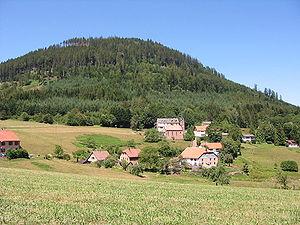
Le Climont appelé autrefois Clivemont en ancien français, Winberg en vieil-alsacien qui a donné très récemment Weinberg en alsacien et en allemand, est un sommet gréseux de forme conique du massif des Vosges. Le mont à la forme clivée, est reconnu de fort loin par les marcheurs et les voyageurs modernes.
Le sentier de grande randonnée 531 est avec le GR 53 le parcours le plus alsacien des sept sentiers de grande randonnée du massif des Vosges de par le fait qu'il traverse le massif vosgien du nord au sud tout en restant majoritairement dans le Bas-Rhin et le Haut-Rhin. Il suit tout au plus la limite départementale avec les Vosges du col de Bramont au col de Bussang. Il part de Soultz-sous-Forêts pour se terminer à Leymen. Son balisage est un rectangle bleu.
Le sentier de grande randonnée 532 est comme le GR 53 et le GR 531 un parcours majoritairement alsacien parmi les sept GR du Massif des Vosges. Contrairement aux deux autres, il fait une très brève incursion dans les pays de Bitche, Phalsbourg et Dabo dans le département de la Moselle en Lorraine et finit sa course pour les derniers kilomètres dans le Territoire de Belfort. Le GR 532 part de Wœrth dans le Bas-Rhin pour se terminer à Belfort même. Son balisage est un rectangle jaune.